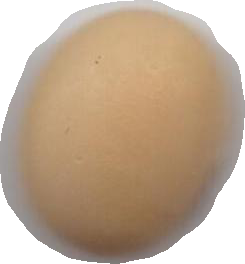
Variety: Anjasmoro